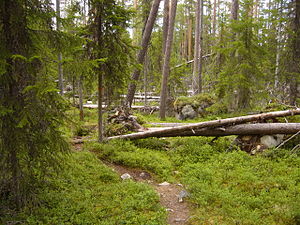
Hamra Nationalpark
Fra Hamra Nationalpark
Hamra Nationalpark, er en nationalpark i Ljusdals kommun, Gävleborgs län i Sverige. Parken, som er en del af Orsa Finnmark i landskabet Dalarna, har et areal på 28 hektar og blev oprettet i 1909.